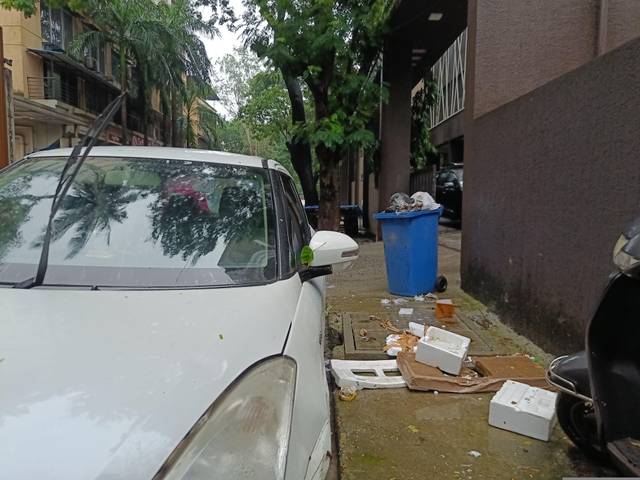
Region: India
Coordinates: 19.174, 72.952